Garmr

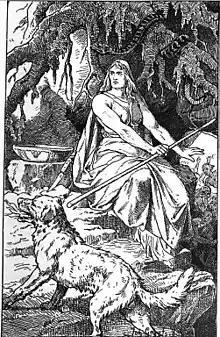
"Hel" (1889) by Johannes Gehrts.

In Norse mythology, Garmr or Garm (Old Norse: ) is a wolf or dog associated with both Hel and Ragnarök, and described as a blood-stained guardian of Hel's gate.